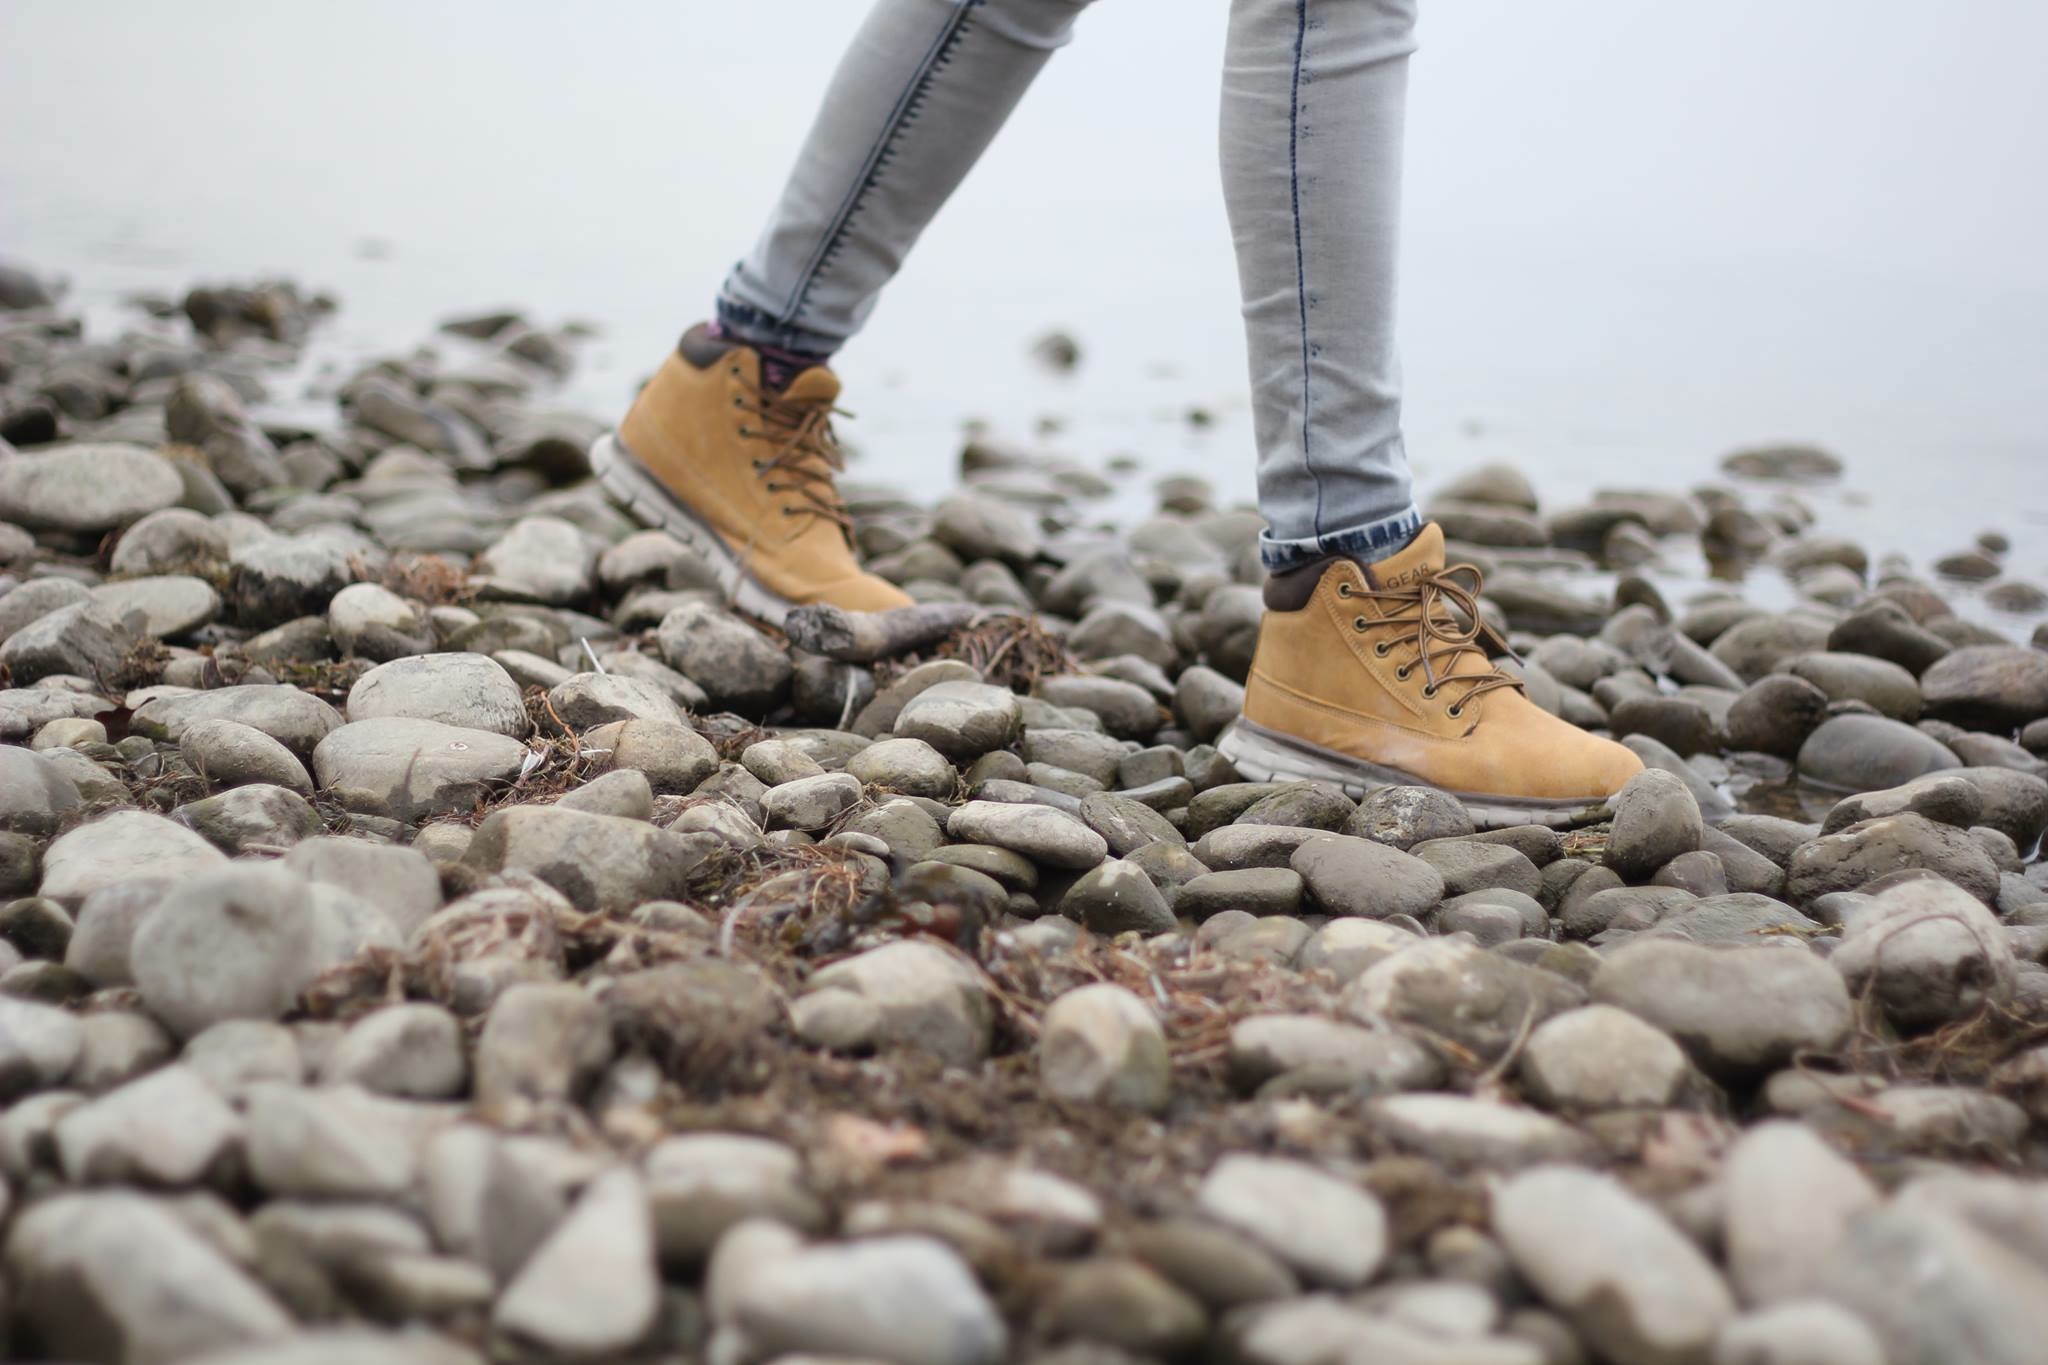
sea, sand, rock, walking, shoe, wood, stone, boot, leg, spring, pebble, material, human body, footwear